USS California (BB-44)

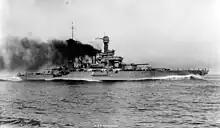
At high speed, 1921

"California"s keel was laid down on 25 October 1916 at the Mare Island Naval Shipyard in Vallejo, California. Work was halted for a short time during World War I while the shipyard focused on outfitting smaller craft. She was launched 20 November 1919 and commissioned on 10 August 1921. On entering service, she joined the Battle Fleet, serving as its flagship. For the duration of her peacetime career, "California" was occupied with routine training exercises, including joint Army-Navy maneuvers and the annual fleet problems. On the night of 11 November 1924, Lieutenant Dixie Kiefer took off from the ship, the first night aircraft launch in history. Further experimentation with aircraft continued in early 1925, when the ships of the Battle Fleet received a squadron of Curtiss TS-1 floatplanes on 31 March. In mid-1925, the Battle Fleet crossed the Pacific Ocean on a goodwill cruise to Australia and New Zealand; on the way, the ships stopped in Pago Pago, American Samoa. "California" underwent a refit at the Puget Sound Navy Yard at Bremerton, Washington later that year.